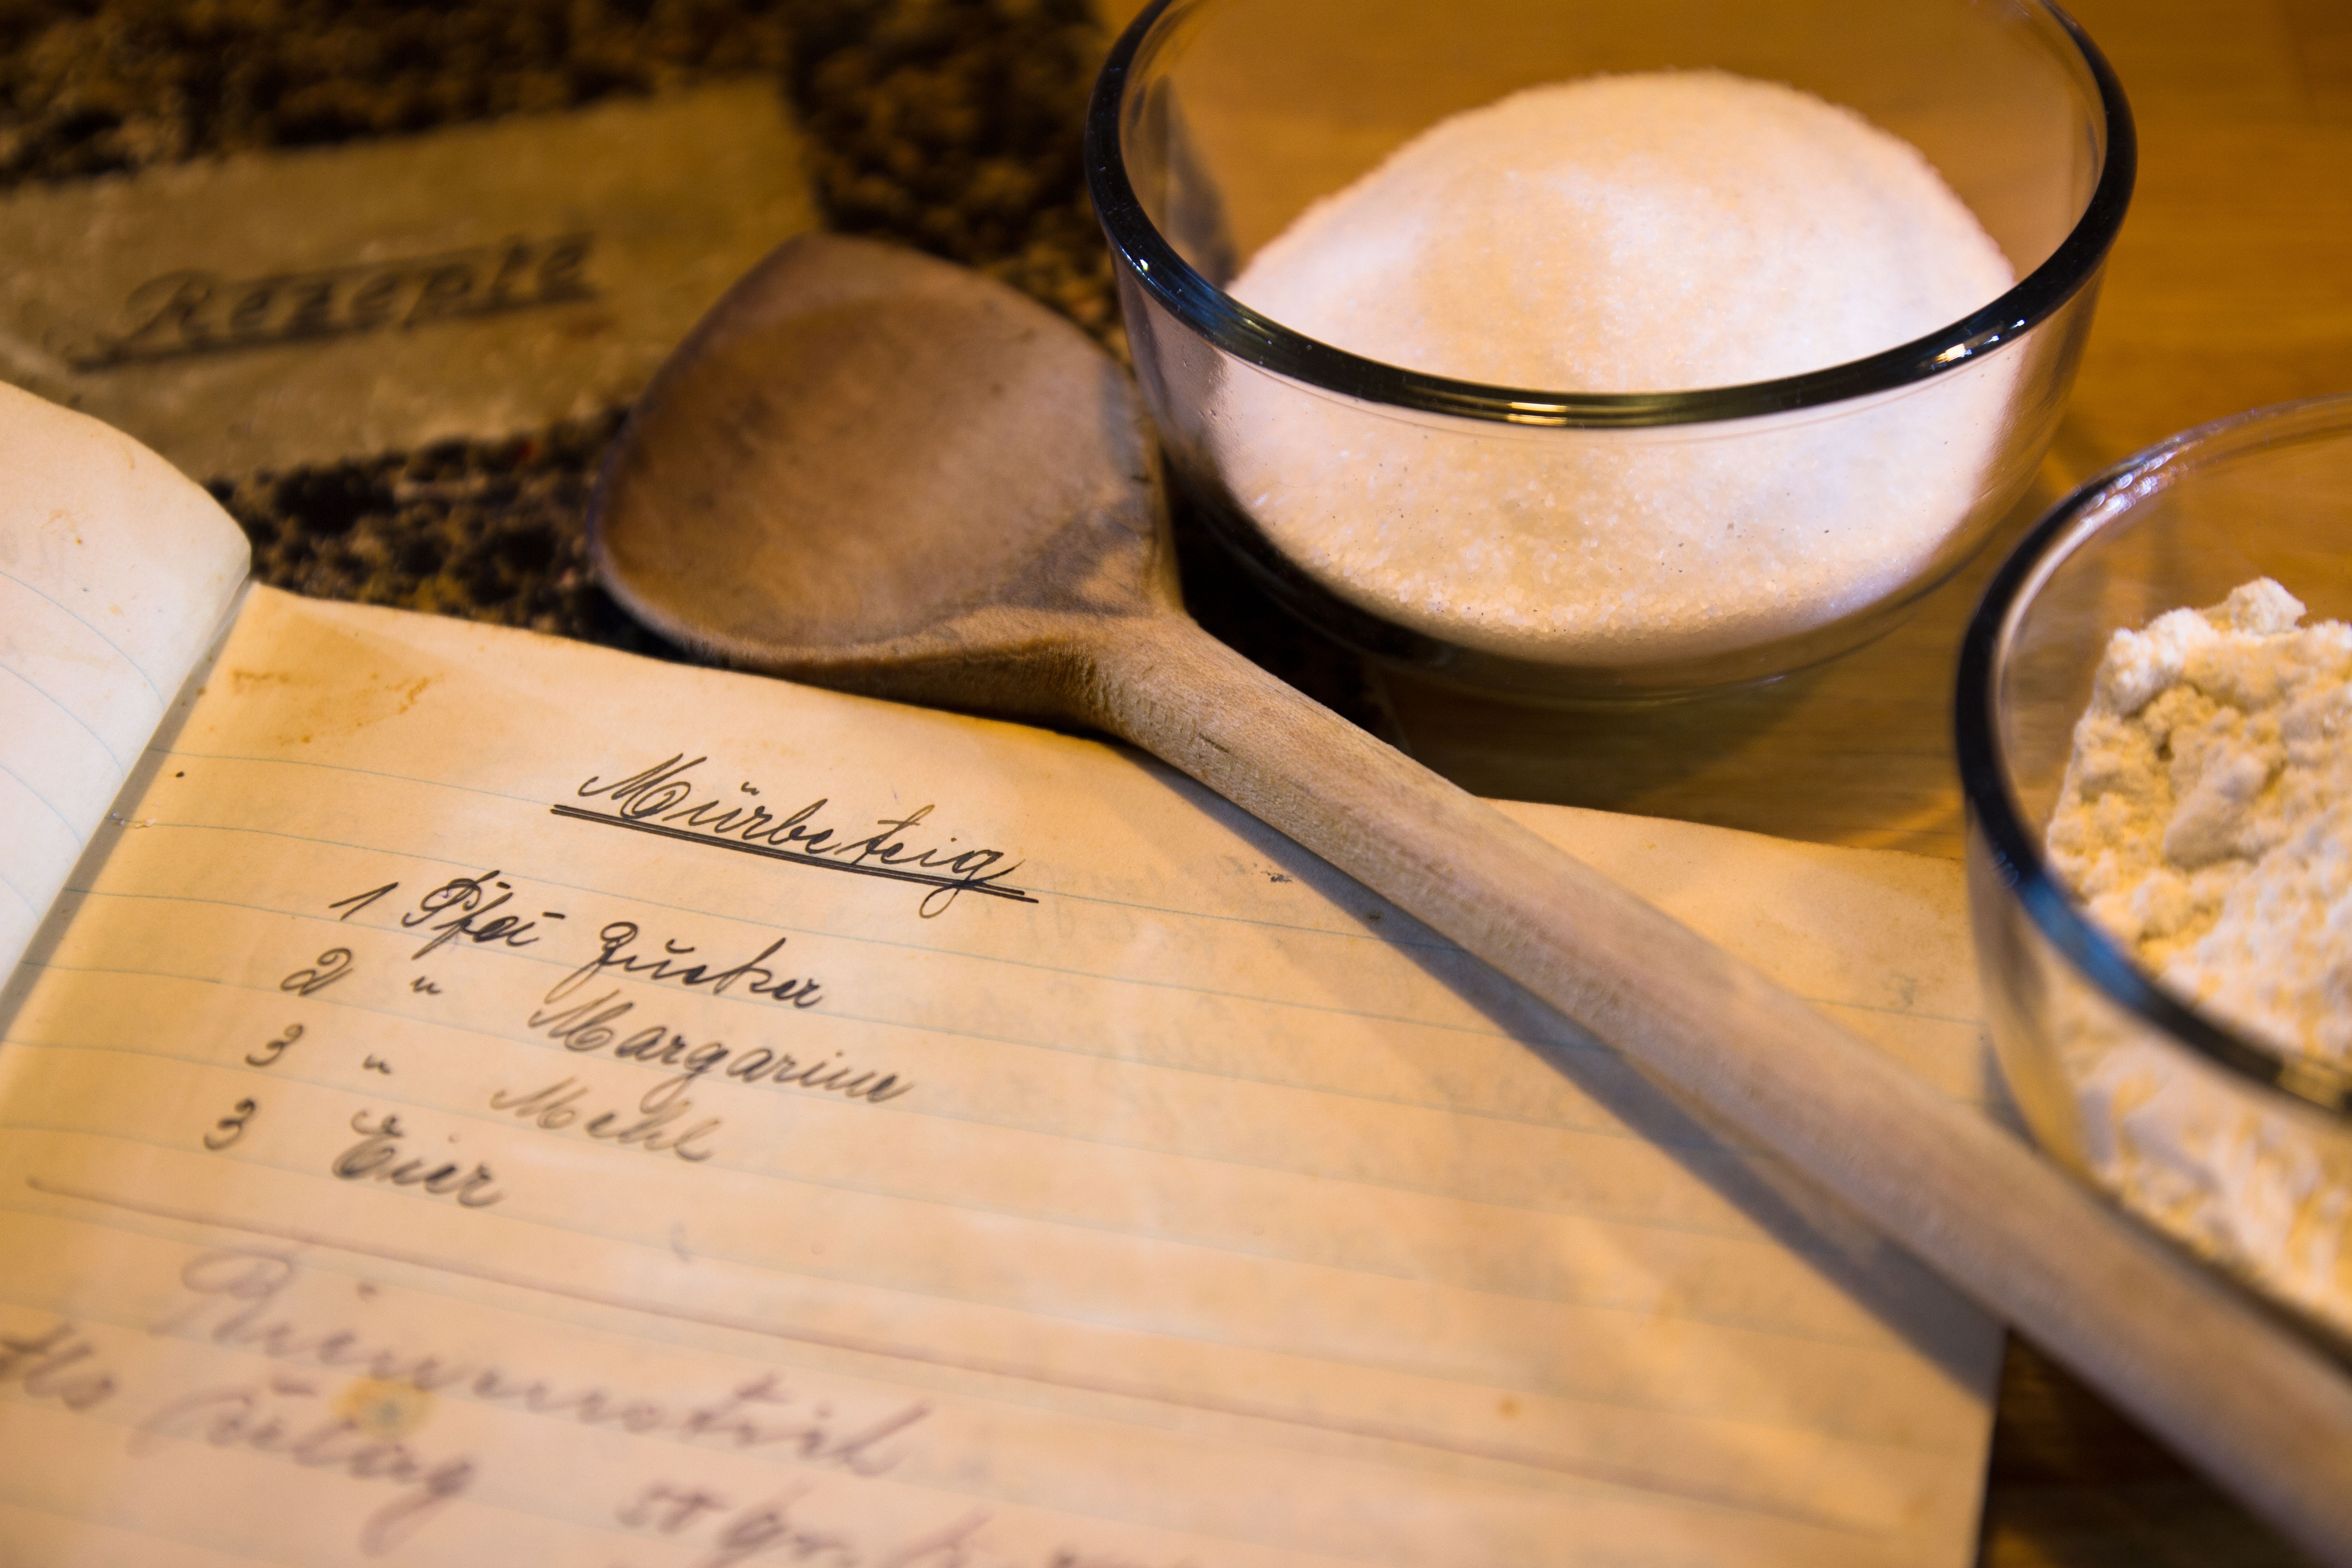
vintage, meal, food, kitchen, baking, preparation, bake, cheek, ingredients, flavor